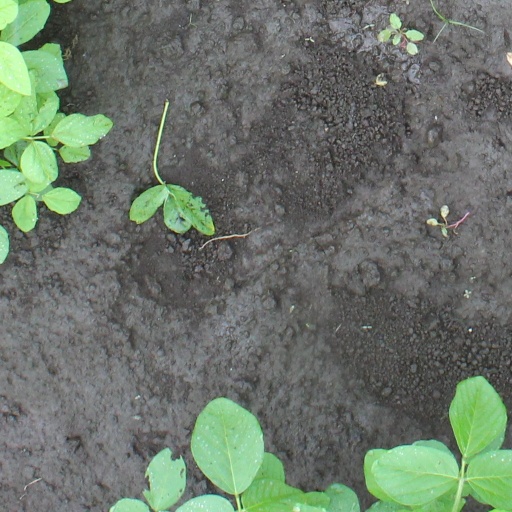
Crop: soybean